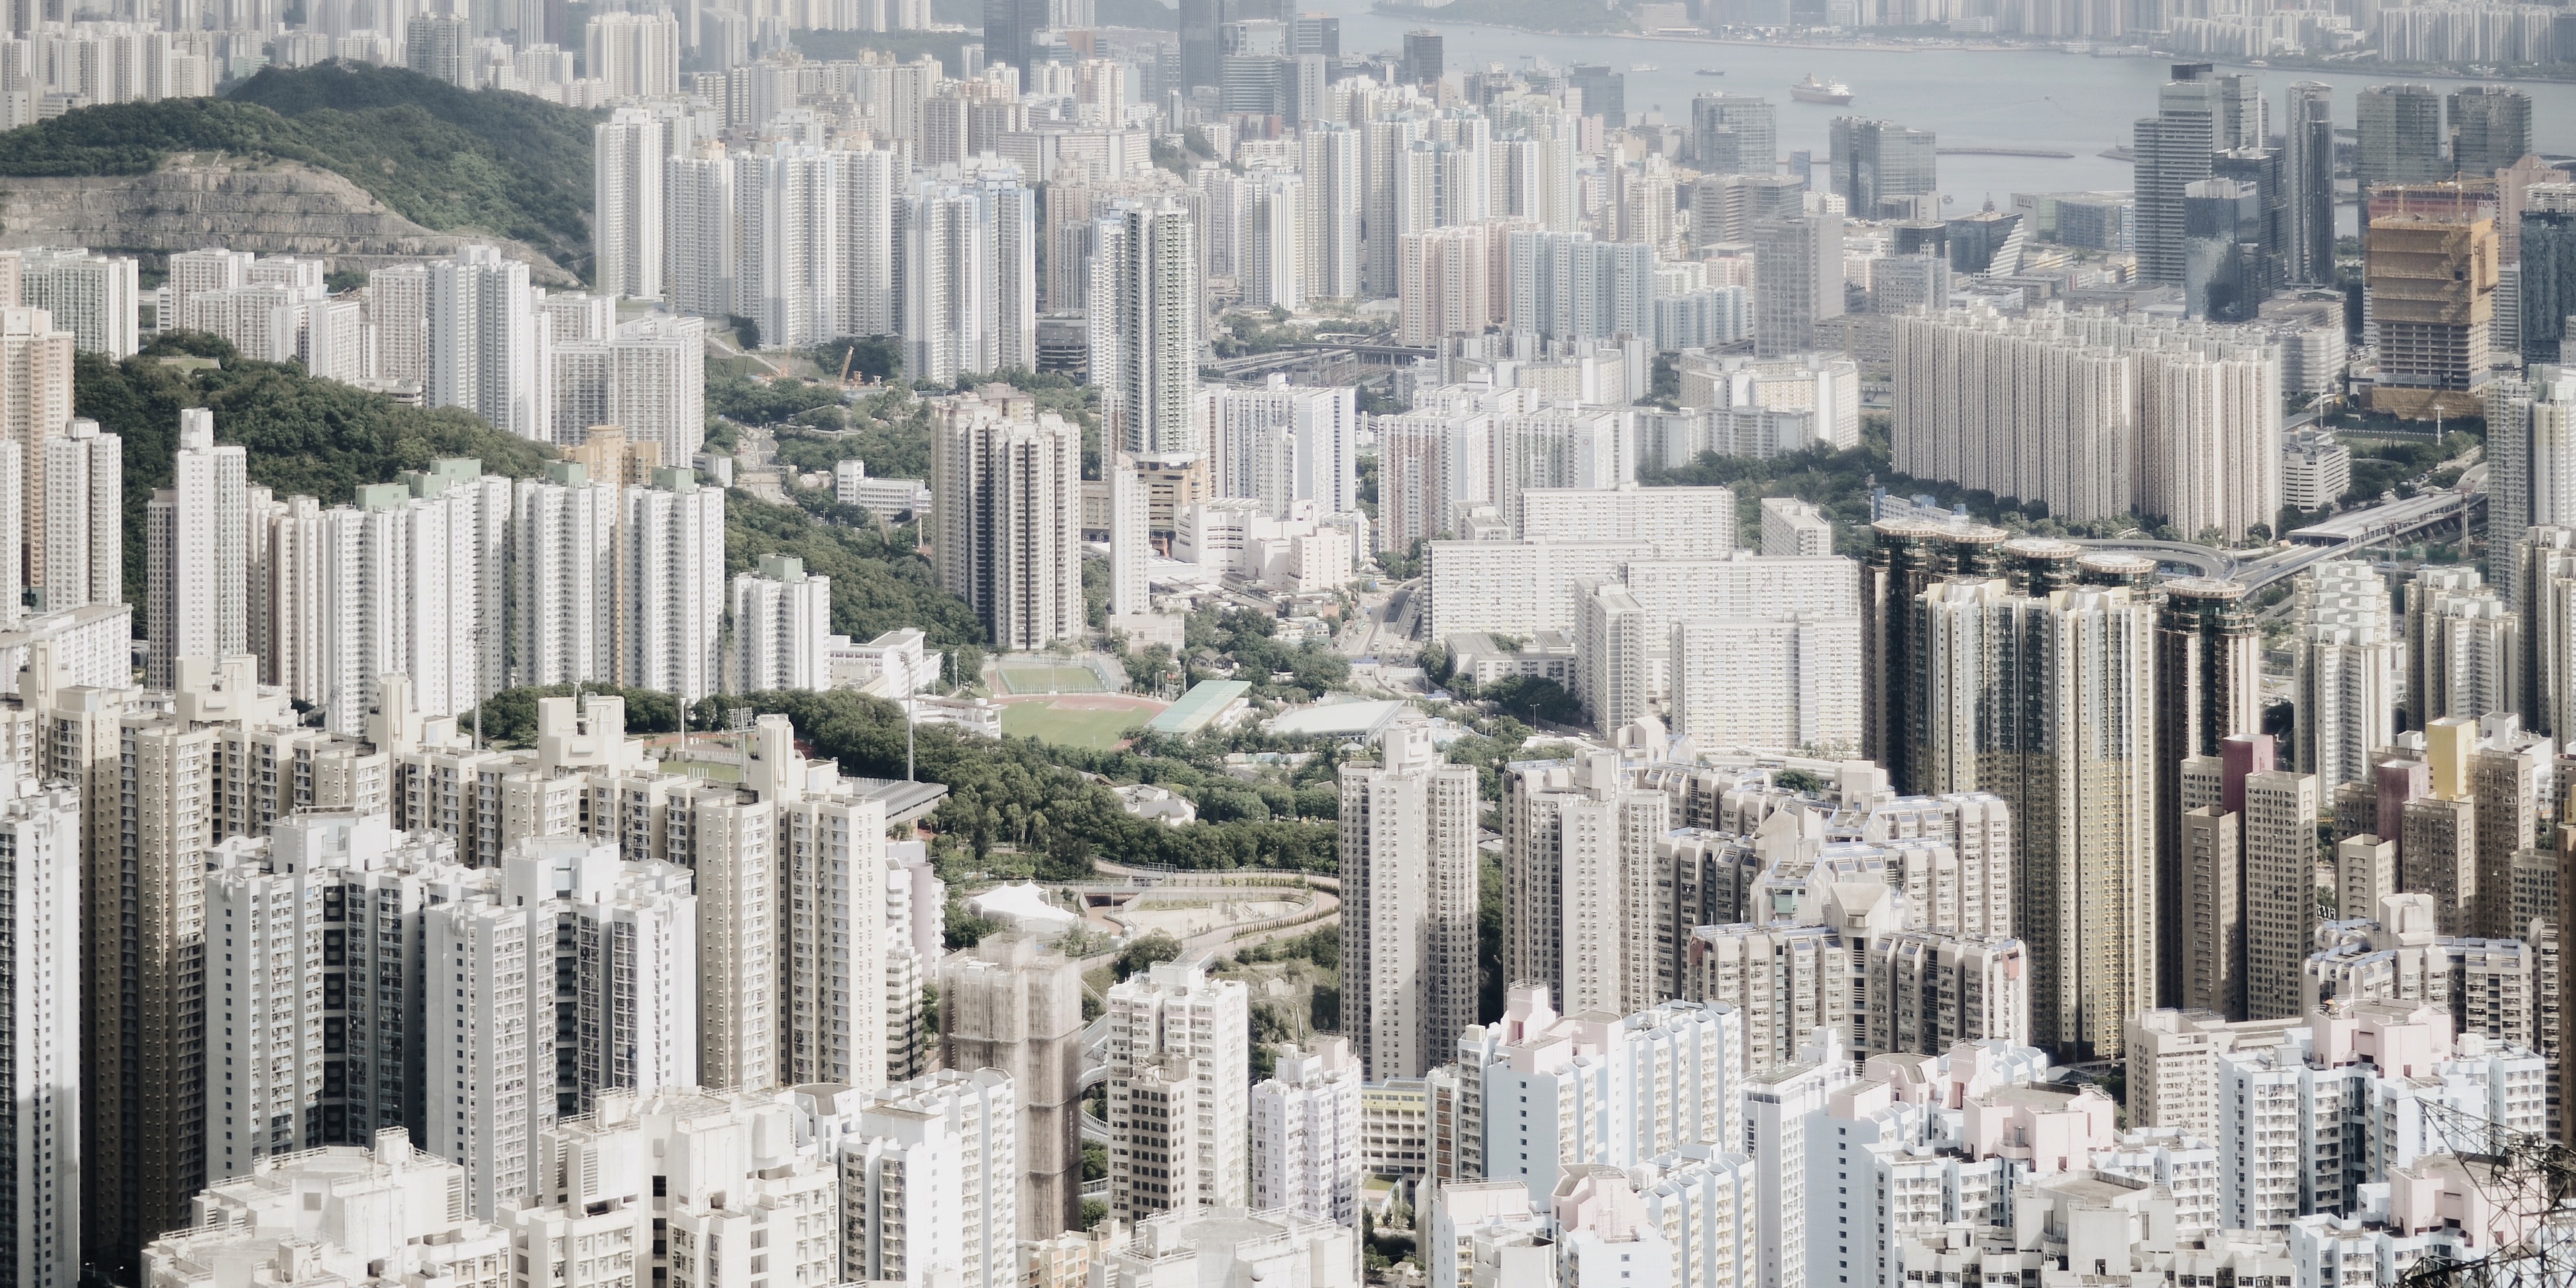
skyline, city, skyscraper, urban, cityscape, downtown, tower block, skyscrapers, buildings, china, metropolis, neighbourhood, aerial photography, high rises, urban area, residential area, geographical feature, human settlement, metropolitan area